Nitsa Marouda

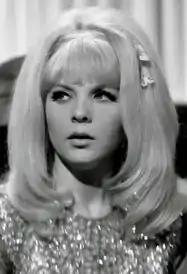

Eleni Marouda (Greek: Ελένη Νίτσα Μαρούδα; 5 May 1935 – 10 November 2022) was a Greek actress.